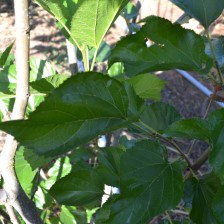
Variety: ChiangMaiBuriram60